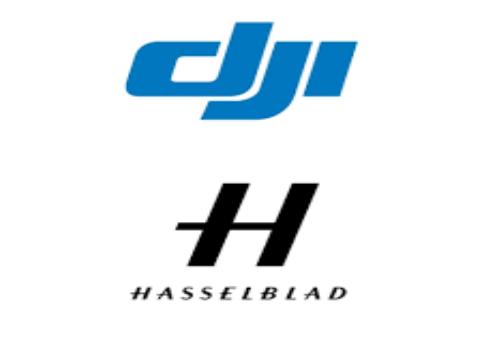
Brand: Hasselblad
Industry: Electronic